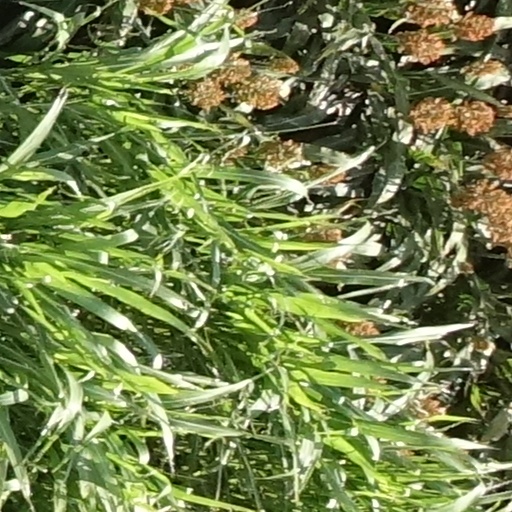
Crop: sorghum